Remote sensing

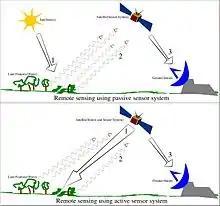
Illustration of remote sensing

Remote sensing makes it possible to collect data of dangerous or inaccessible areas. Remote sensing applications include monitoring deforestation in areas such as the Amazon Basin, glacial features in Arctic and Antarctic regions, and depth sounding of coastal and ocean depths. Military collection during the Cold War made use of stand-off collection of data about dangerous border areas. Remote sensing also replaces costly and slow data collection on the ground, ensuring in the process that areas or objects are not disturbed.